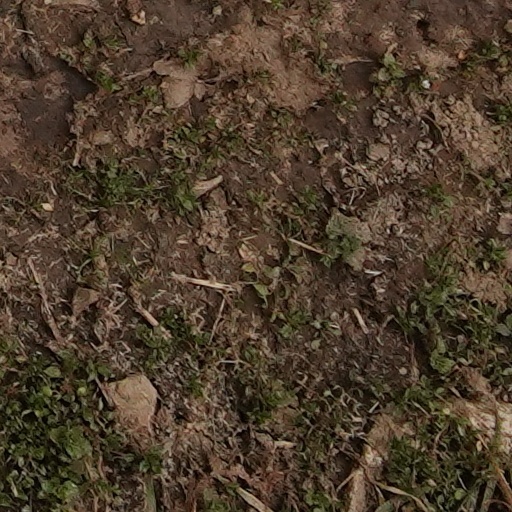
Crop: wheat